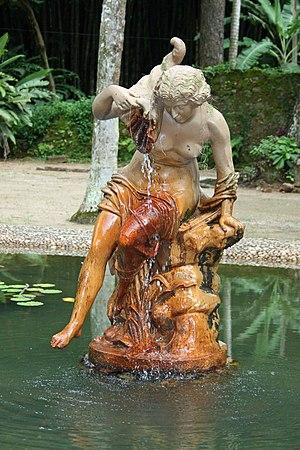
Pierre Loison né à Mer le 5 juillet 1816 et mort à Cannes le 3 février 1886 est un sculpteur français.